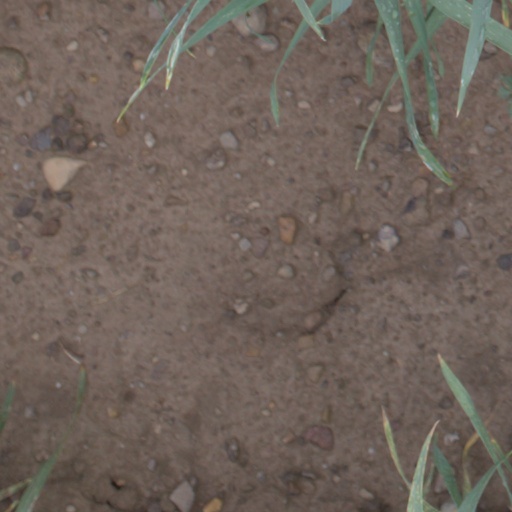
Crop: wheat